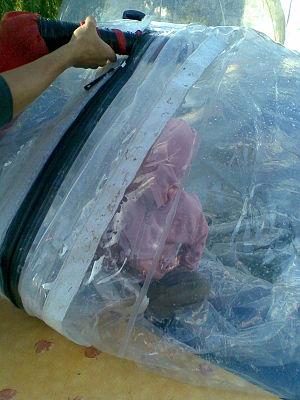
Une aquabulle est une grande sphère de plastique transparent, qui remplie d'air et fermée par un grand zip, permet à une personne de jouer sur l'eau.